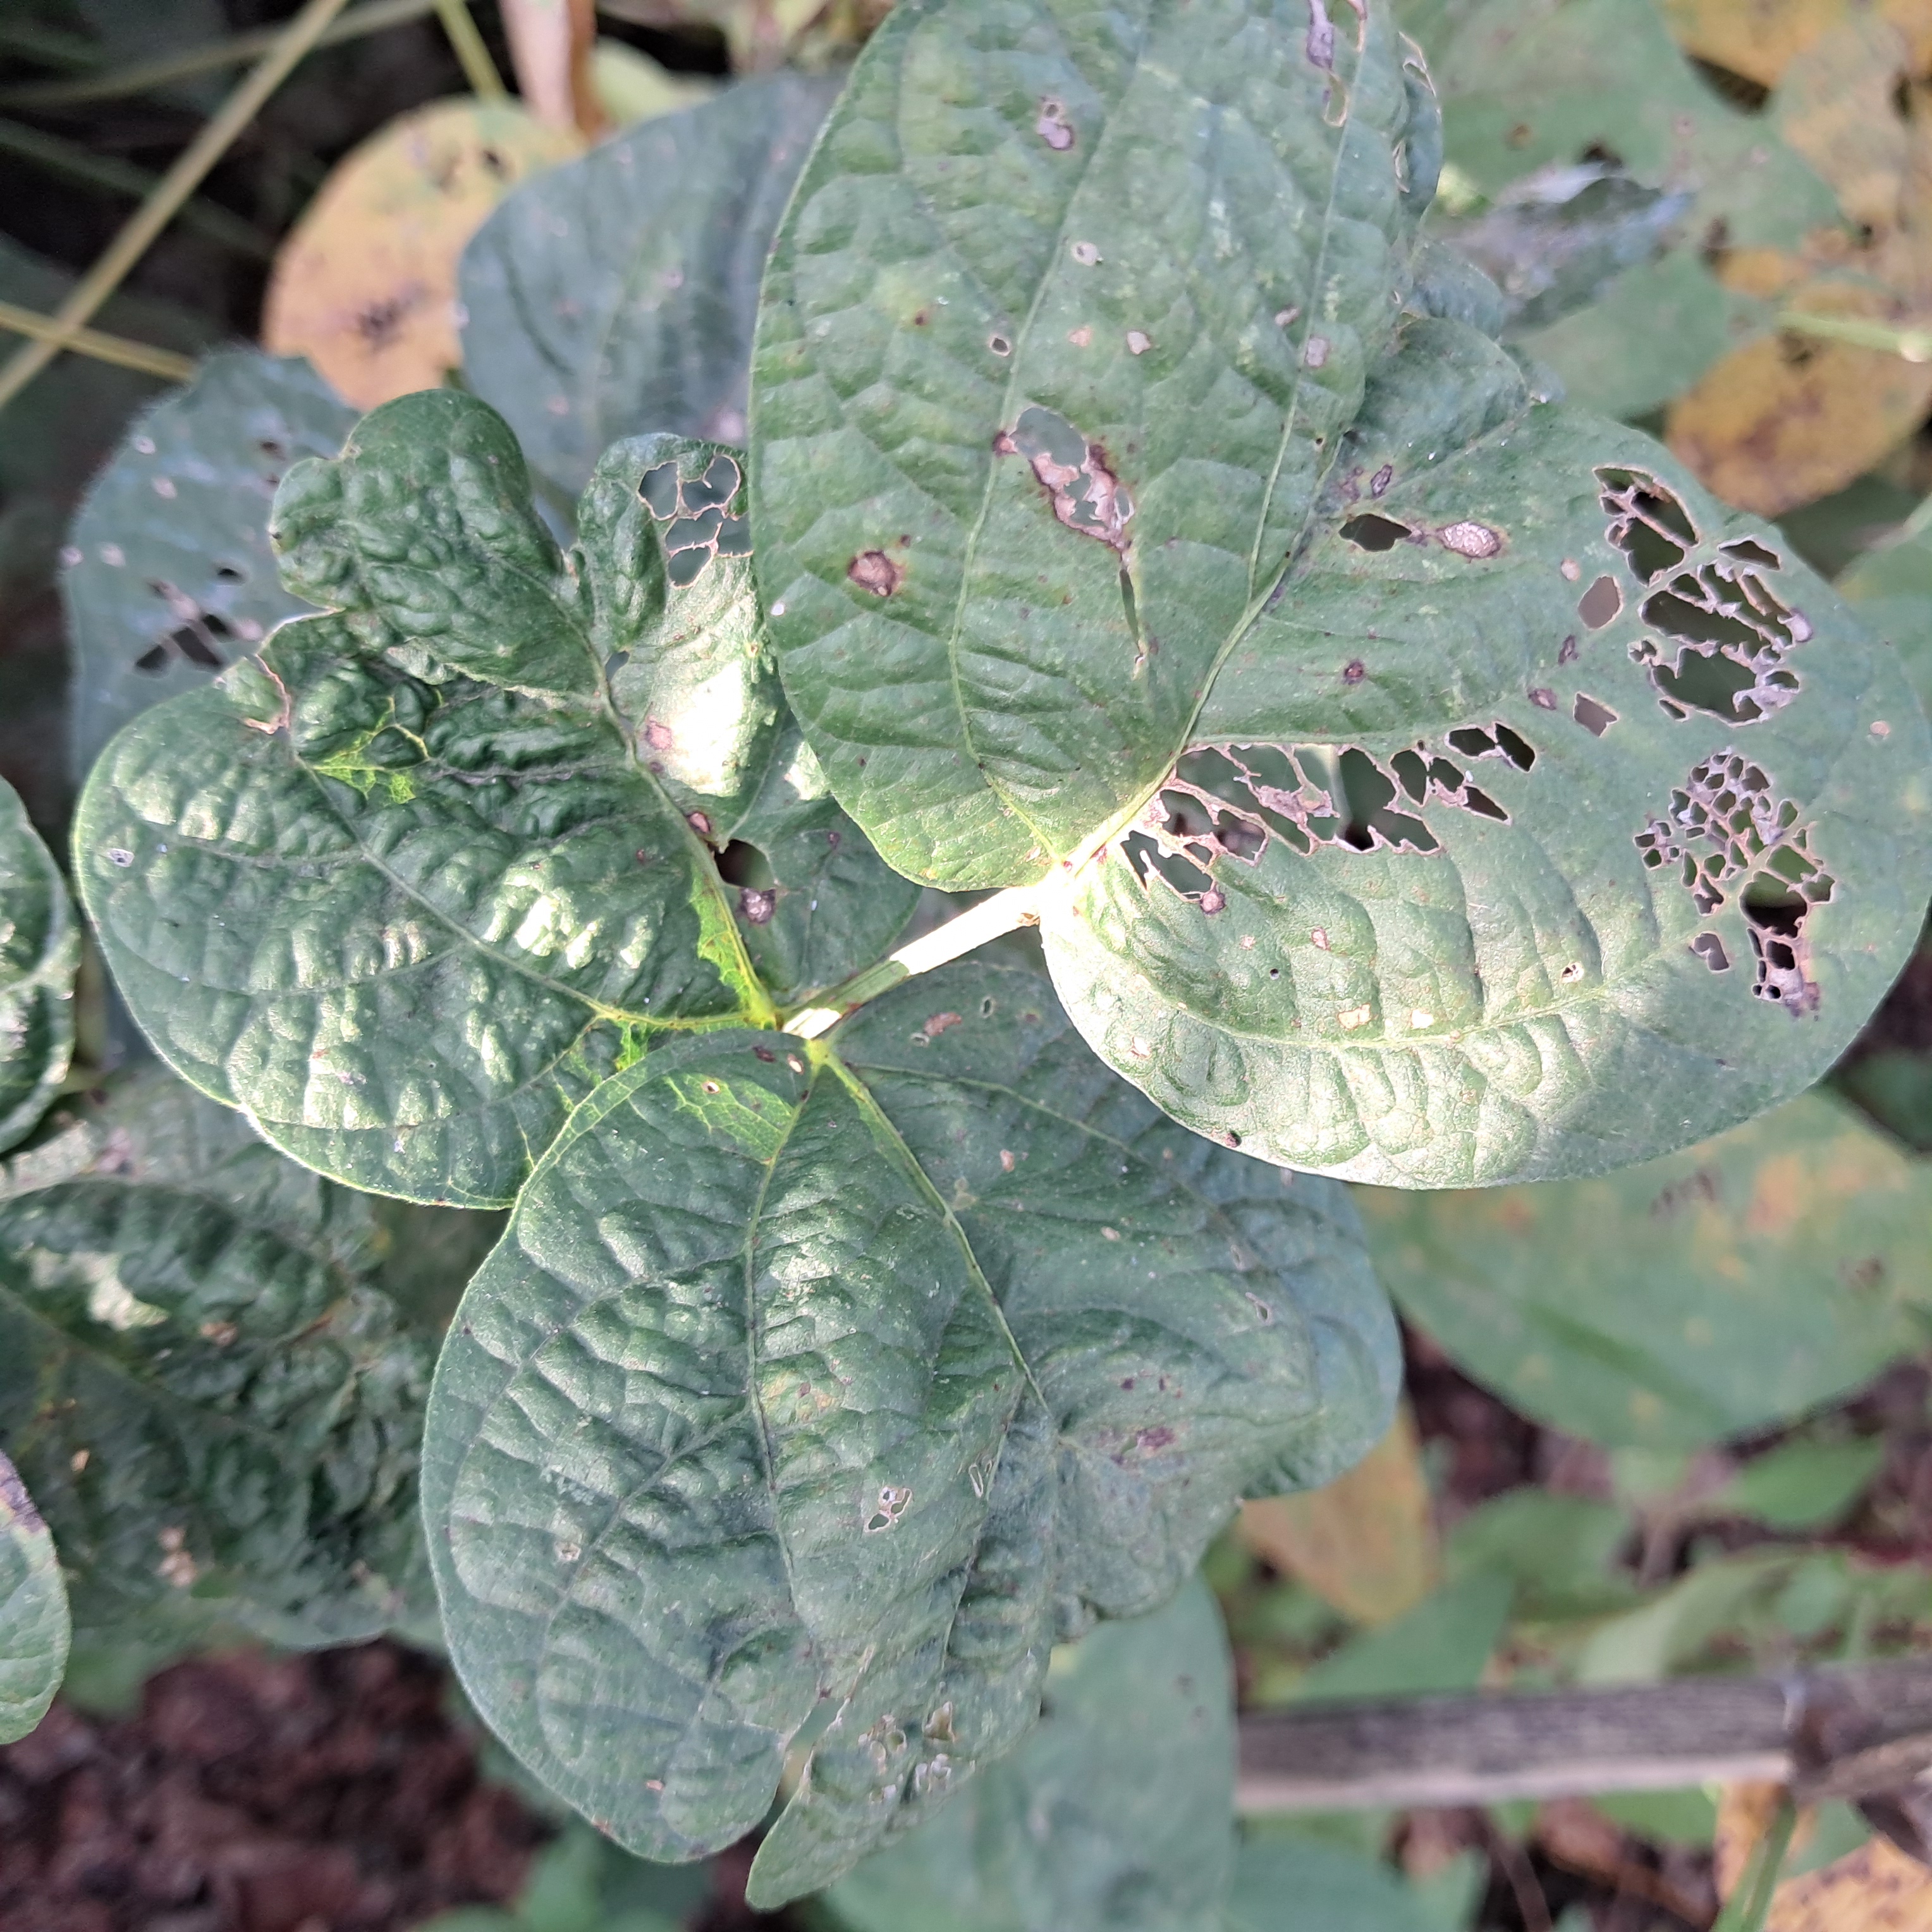
Label: Mosaic